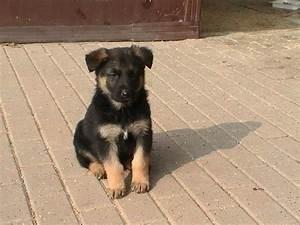
dog